Providence station

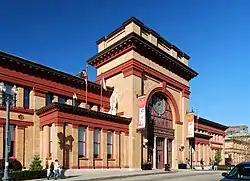
The second Union Station, which has been renovated for other uses

Providence's first railroad station was built in 1835 by the Boston and Providence Railroad at India Point. The Providence and Stonington built a depot at Crary Street in South Providence in 1838, and the two were soon connected by a ferry service.